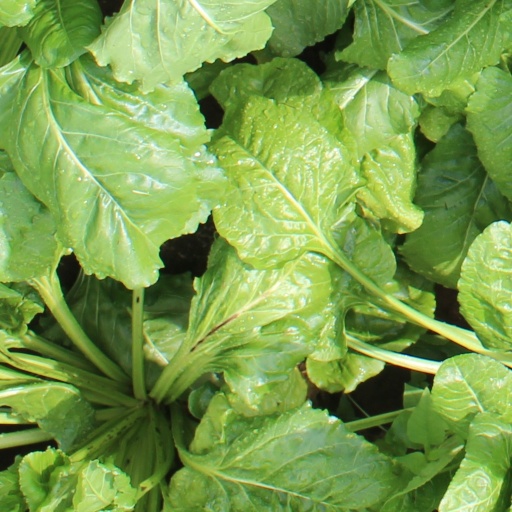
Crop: sugar beet